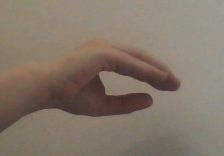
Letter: jeem